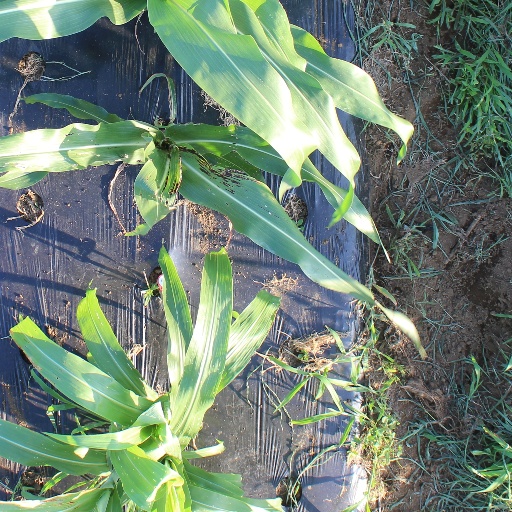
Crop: sorghum